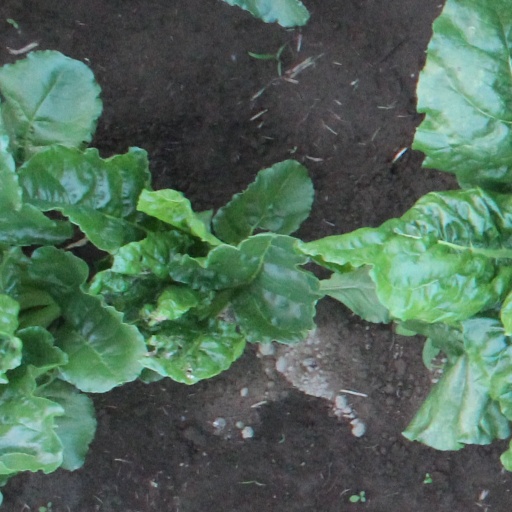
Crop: sugar beet